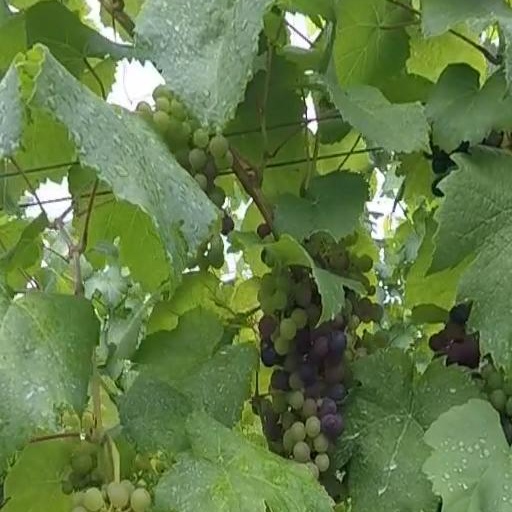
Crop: grape